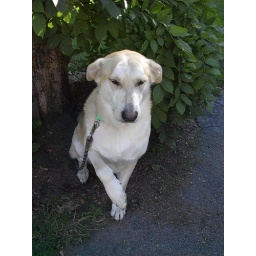
Jake sitting under our old tree with wisteria vines wrapped around it...Asking for a treat...As always ;)